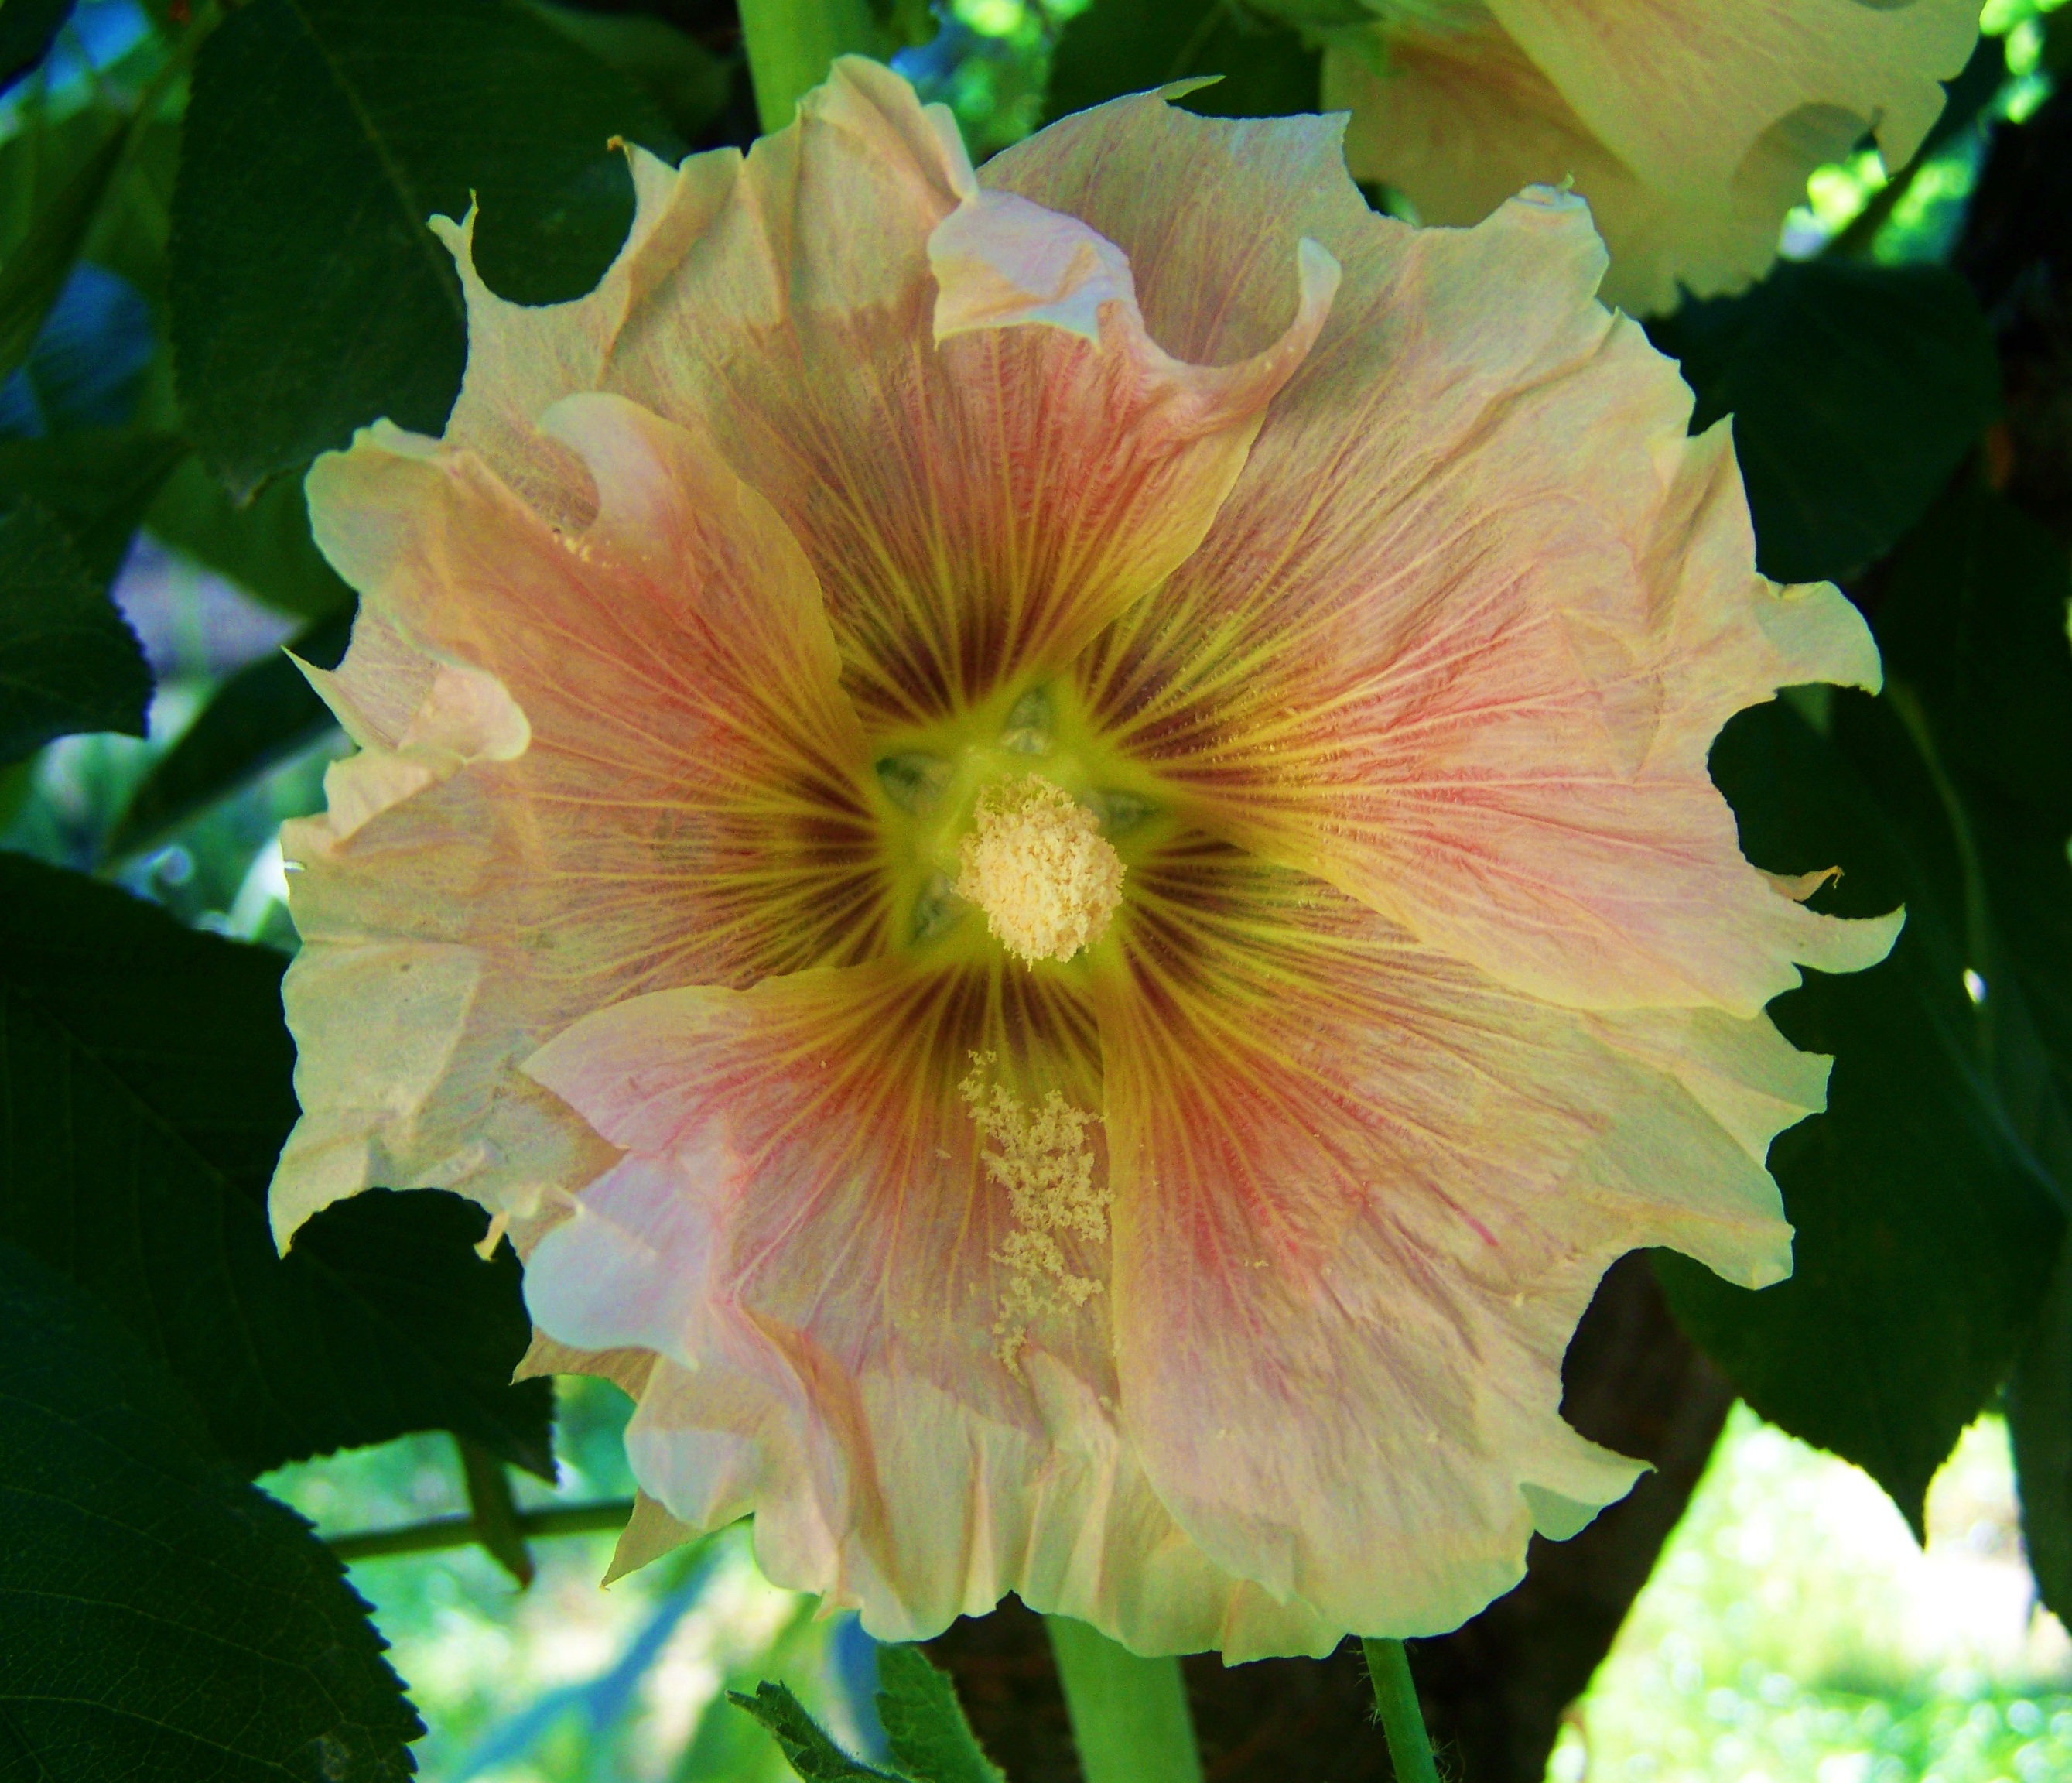
blossom, plant, flower, petal, botany, flora, macro photography, flowering plant, summer flower, pale pink mauve, garden mallow rose, plant stem, land plant